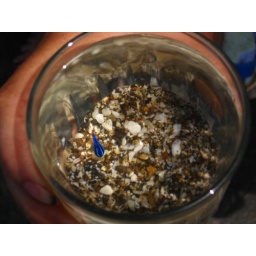
Tiny blue fish in a glass.